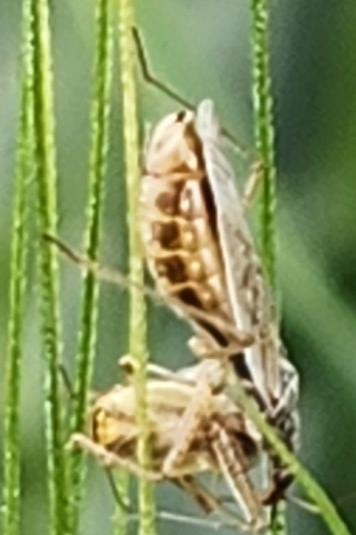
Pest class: predators